Justice (band)

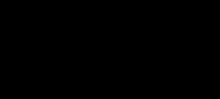
The band's "cross" logo

Justice first produced tracks together for Musclorvision's "Hits Up to You", a concept compilation where tracks were designed to sound like they were meant for the Eurovision song contest. The compilation included two of their songs, and a track by Augé's alter-ego Microloisir. Justice first came to prominence through its 2003 remix of Simian's track "Never Be Alone", created for a Paris college radio station's remix contest. The remix resulted in the group being signed to Ed Banger (who released it) and became a hit in clubs and on the Internet. The song was re-released in 2004 on DJ Hell's International DeeJay Gigolo Records and eventually given a commercial release in the UK in the summer of 2006 under the title "We Are Your Friends" on Ten Records, a sub-label of Virgin Records.